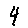
Label: 4